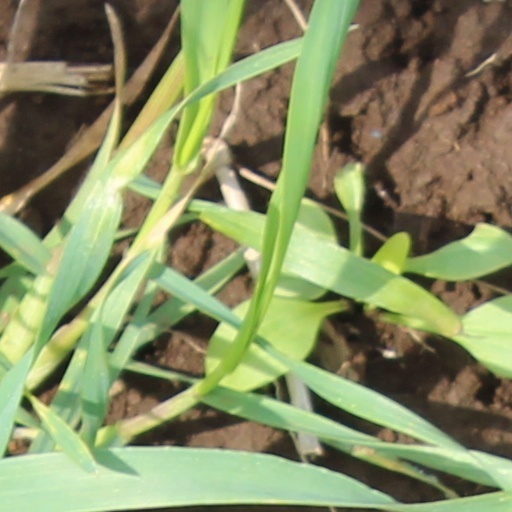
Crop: wheat